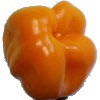
Label: yellow_pepper